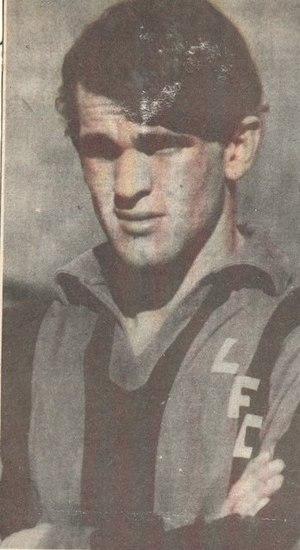
Pierrino Lattuada, né le 16 avril 1951 à Montevideo en Uruguay est un joueur de football international uruguayen, qui évoluait au poste de milieu de terrain et d'attaquant.